Martin Brodeur

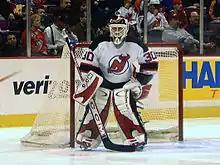
Brodeur during pre-game warmups in March 2003

In the 2001–02 season, Brodeur finished among the league leaders in wins and GAA. Brodeur continued to lead the league in victories and remained a Vezina and MVP candidate. However, the Devils lost in the first round to the Hurricanes. The next season, in 2002–03, Brodeur won the Vezina Trophy for the first time. He also won the Jennings Trophy again, was a Hart Memorial Trophy finalist for the league's Most Valuable Player, and was named a First Team All-Star and started in the All-Star Game. With one of the most impressive playoff performances of his career, Brodeur guided the Devils to their third Stanley Cup victory after seven-game series wins against the top-seeded Ottawa Senators and the seventh-seeded Mighty Ducks of Anaheim. He posted 3 shutouts against Anaheim and had a playoff total of 7 overall, breaking the NHL record of 6 that had been set by Dominik Hašek the previous year. Despite this, the Conn Smythe Trophy for playoff MVP was awarded to Anaheim goaltender Jean-Sébastien Giguère, who became the first player not on the championship team to be named playoff MVP since Ron Hextall of Philadelphia in 1987. Some hockey writers speculated a New Jersey player did not win because there were multiple candidates, resulting in a split vote among the sportswriters who selected the winner.